Intellectual courage

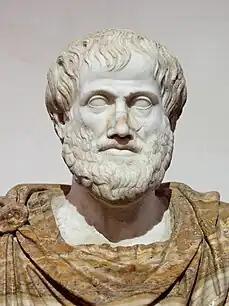

Philosophers such as Aristotle, Plato, and Socrates touched upon intellectual courage by means of their discussions of the intellectual virtues.